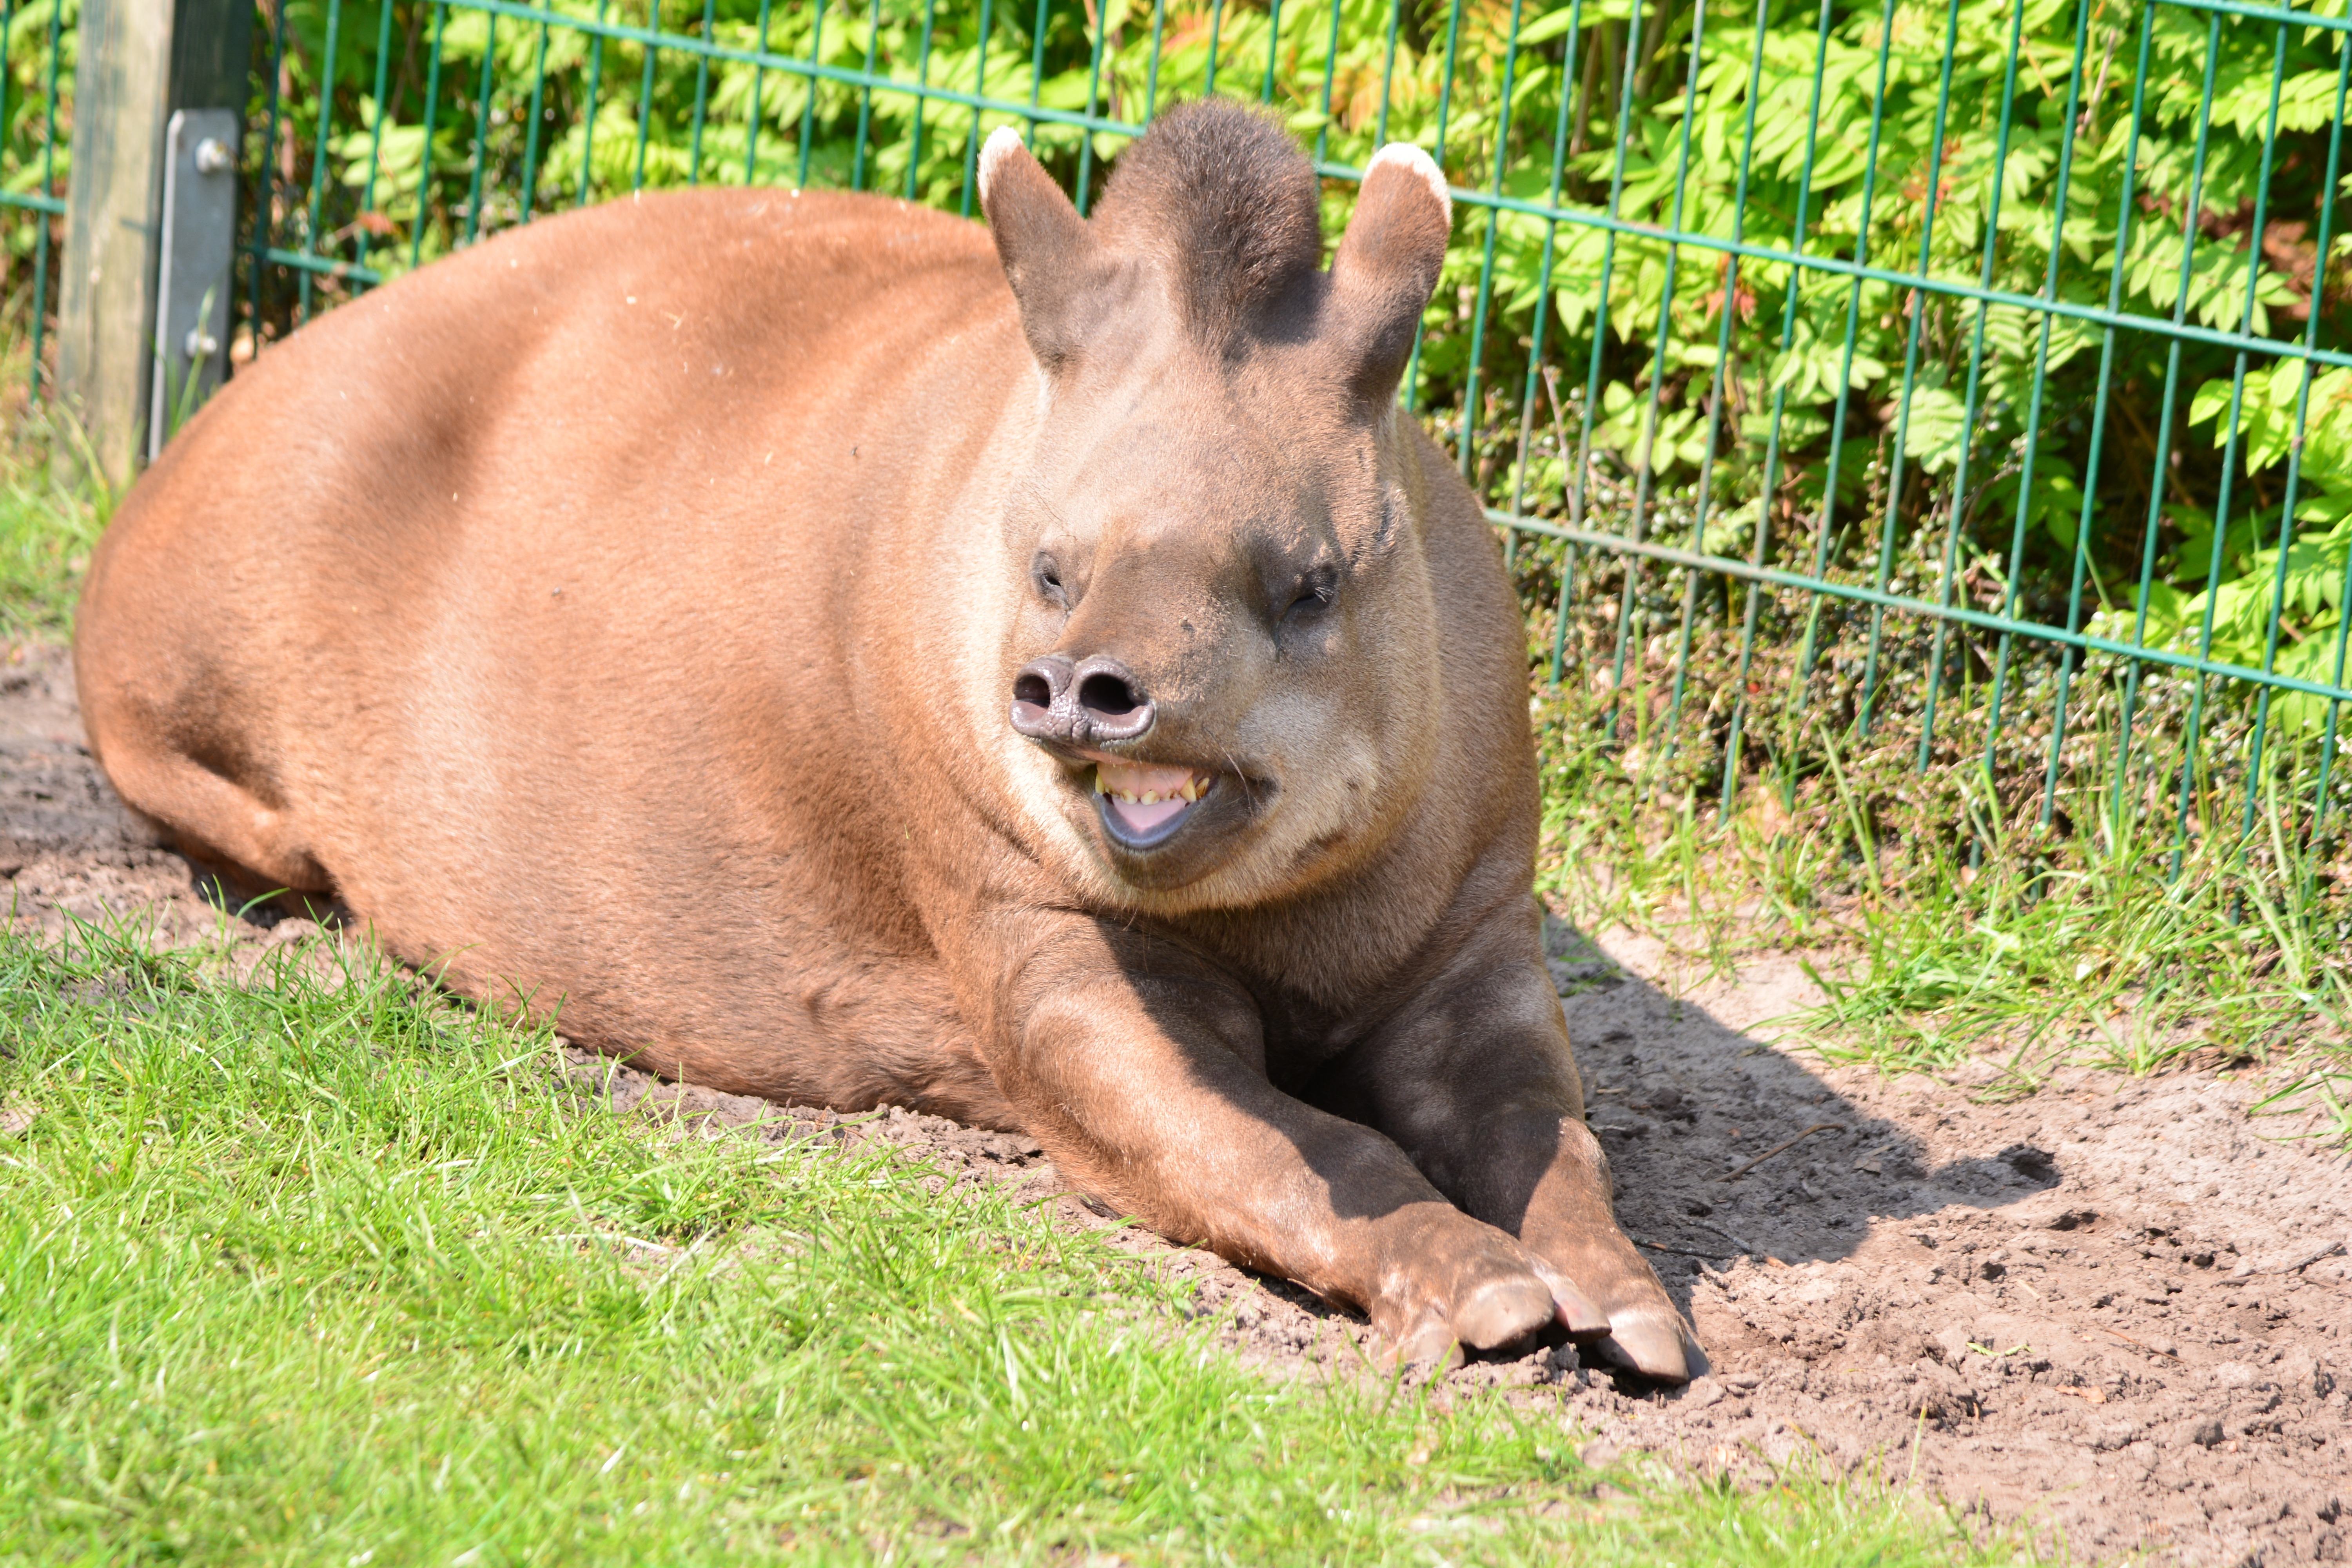
wildlife, zoo, mammal, fauna, vertebrate, marsupial, proboscis, tapir, cumbersome, tropical forests